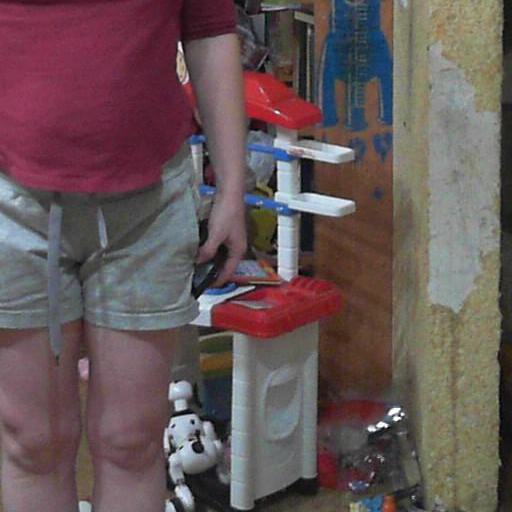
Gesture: no_gesture